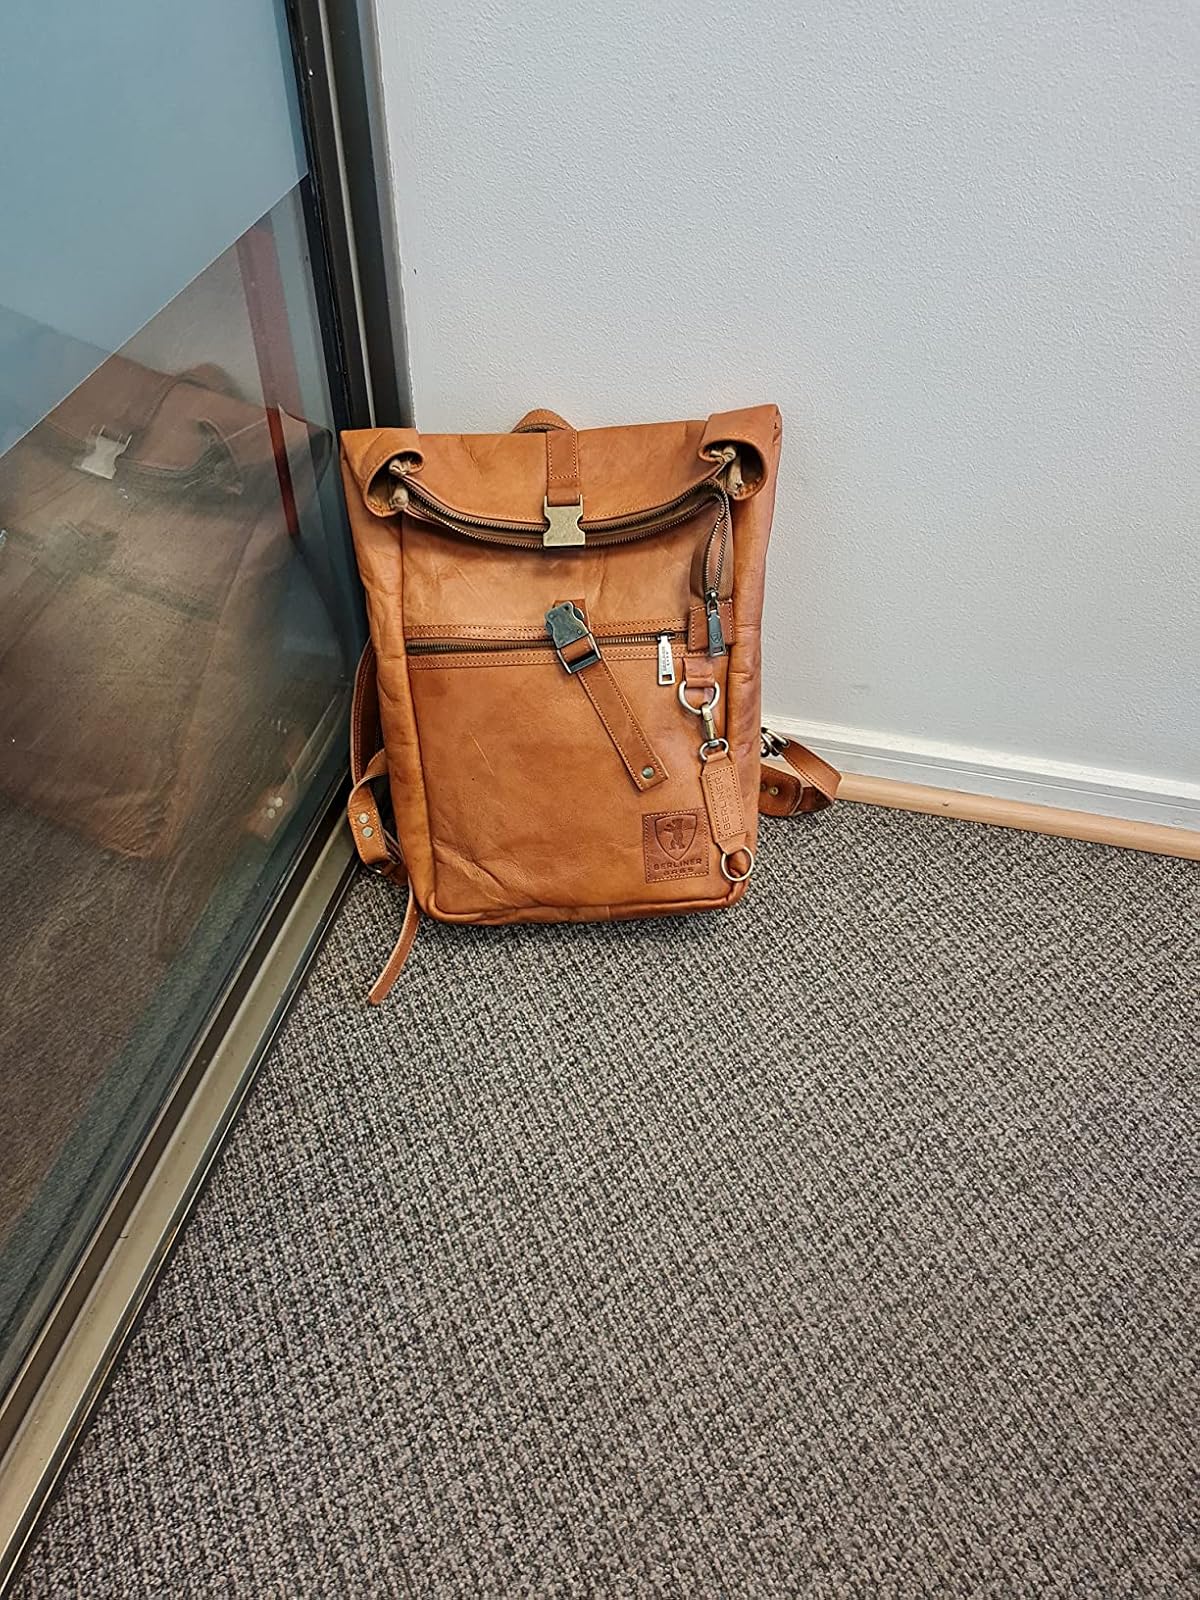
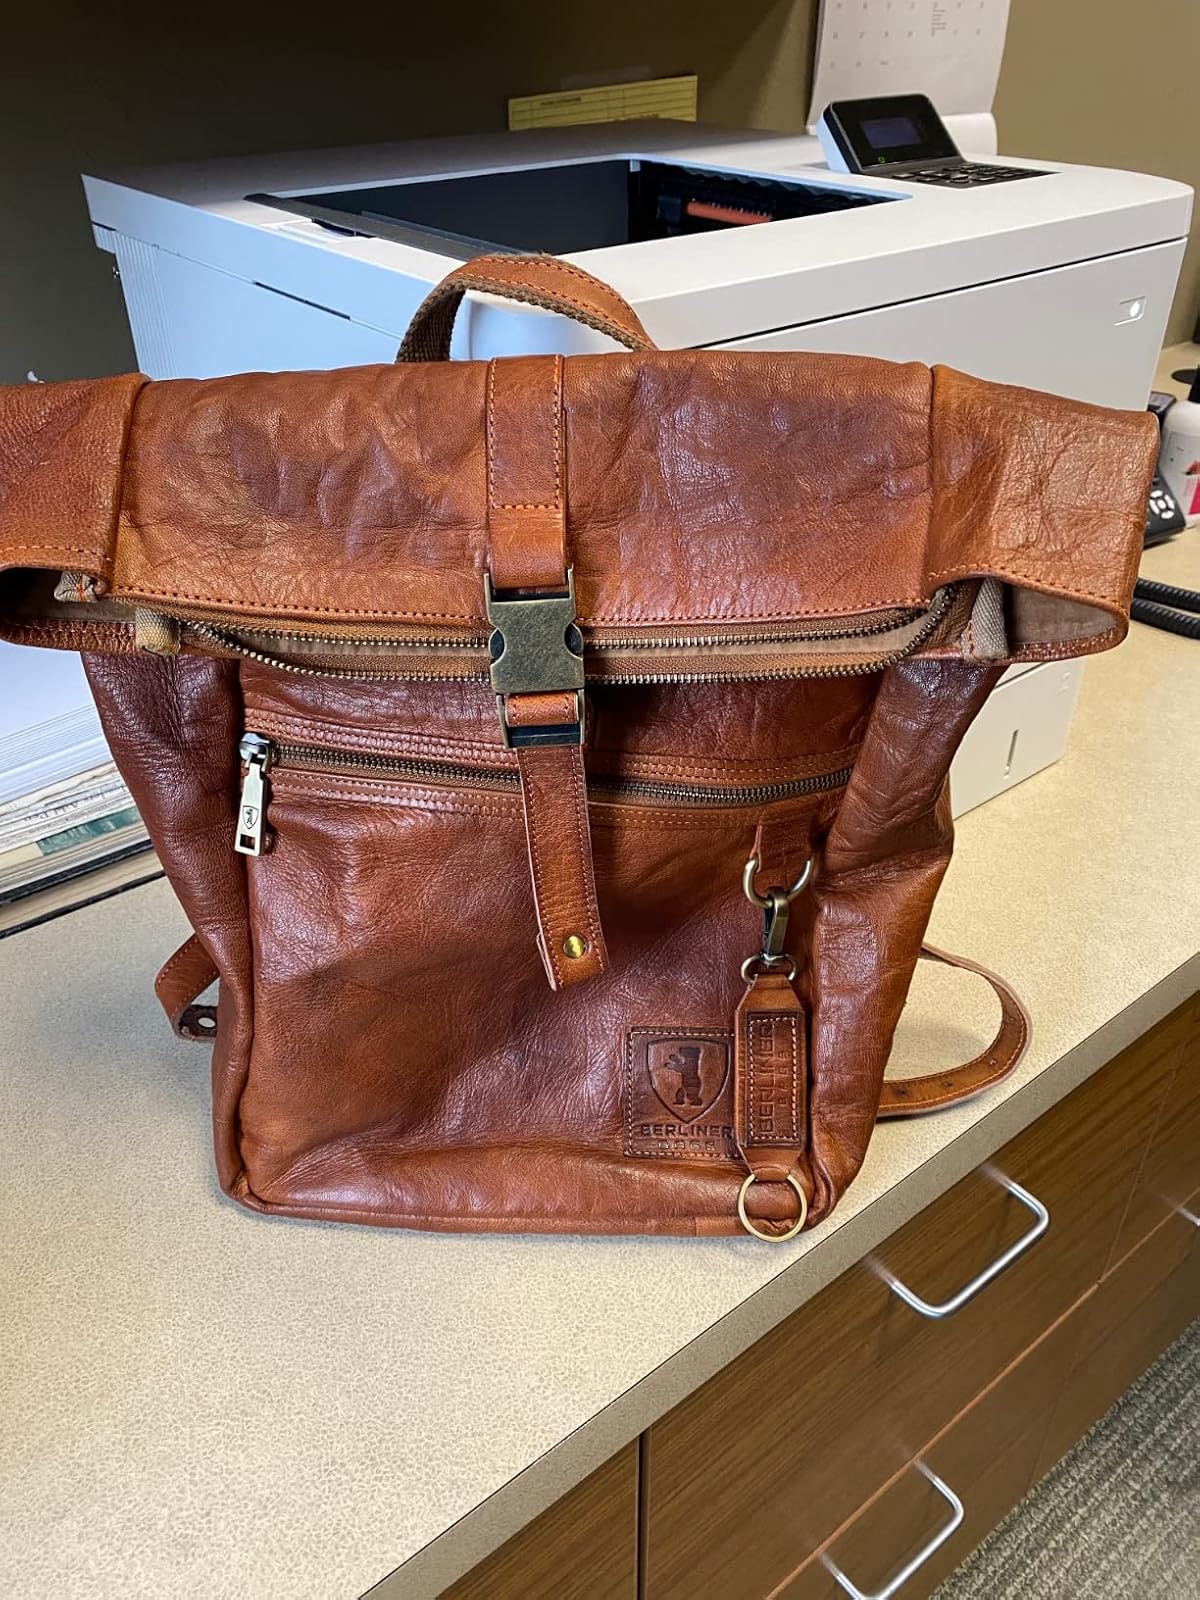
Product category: bag
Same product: yes